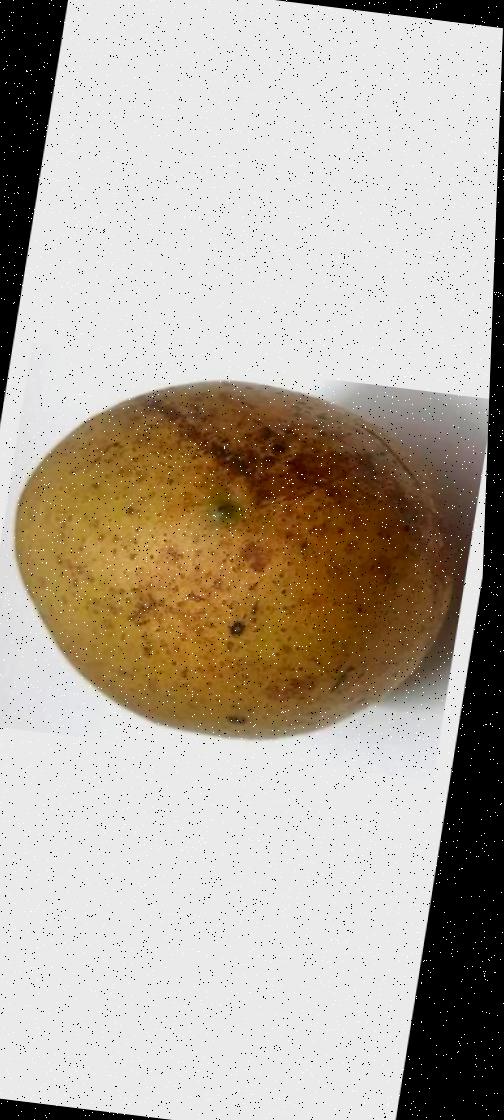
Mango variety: Gourmoti